Tomás Burgos

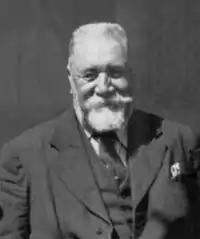
Tomás Burgos

Tomás Burgos Sotomayor (September 18, 1875 in Osorno – August 19, 1945 in Valdivia) was a Chilean philanthropist, one of the strongest supporters of the "mutualist movement" and the founder of "Villa Lo Burgos", the present city of Purranque.